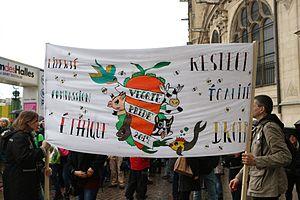
Banderole de la Veggie Pride 2014
La Veggie Pride est une manifestation annuelle de personnes exprimant leur fierté de refuser de manger les animaux, dénonçant les discriminations dont elles s'estiment victimes, dans leur vie sociale ou dans la défense de leurs idées, notamment les droits des animaux. Elle vise à lutter contre le spécisme et à ouvrir le débat sur la légitimité de la consommation des animaux.